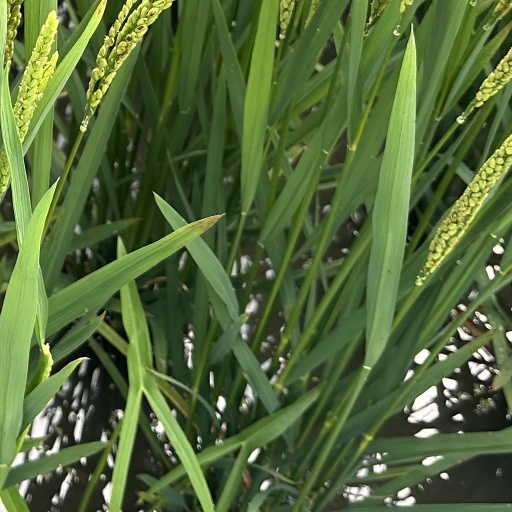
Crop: rice